Jheri curl

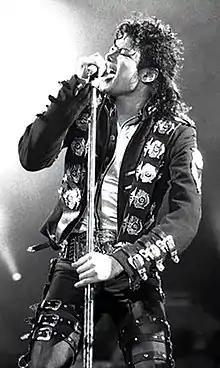
Michael Jackson performing, 1988

The Jheri curl was worn by Michael Jackson on the cover of his hit album "Thriller", which was released in 1982. Jackson also grew out his Jheri curl in 1986, which is shown on the cover of his 1987 album "Bad". He also wore wigs.